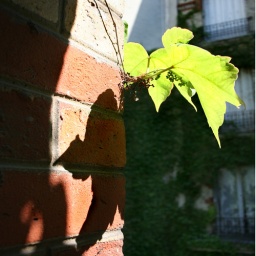
small pleasure in my bedroom window on rue Beautreillis, Paris